Coordination polymer

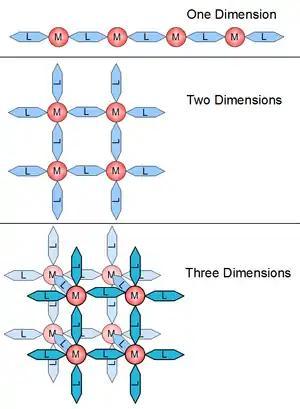
Figure 1. An illustration of 1- 2- and 3-dimensionality.

A coordination polymer is an inorganic or organometallic polymer structure containing metal cation centers linked by ligands. More formally a coordination polymer is a coordination compound with repeating coordination entities extending in 1, 2, or 3 dimensions.